Laboratory information management system

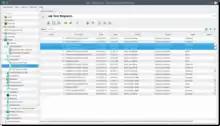
Lab orders in the LIMS module of the GNU Health project.

A laboratory information management system (LIMS), sometimes referred to as a laboratory information system (LIS) or laboratory management system (LMS), is a software-based solution with features that support a modern laboratory's operations. Key features include—but are not limited to—workflow and data tracking support, flexible architecture, and data exchange interfaces, which fully "support its use in regulated environments". The features and uses of a LIMS have evolved over the years from simple sample tracking to an enterprise resource planning tool that manages multiple aspects of laboratory informatics.